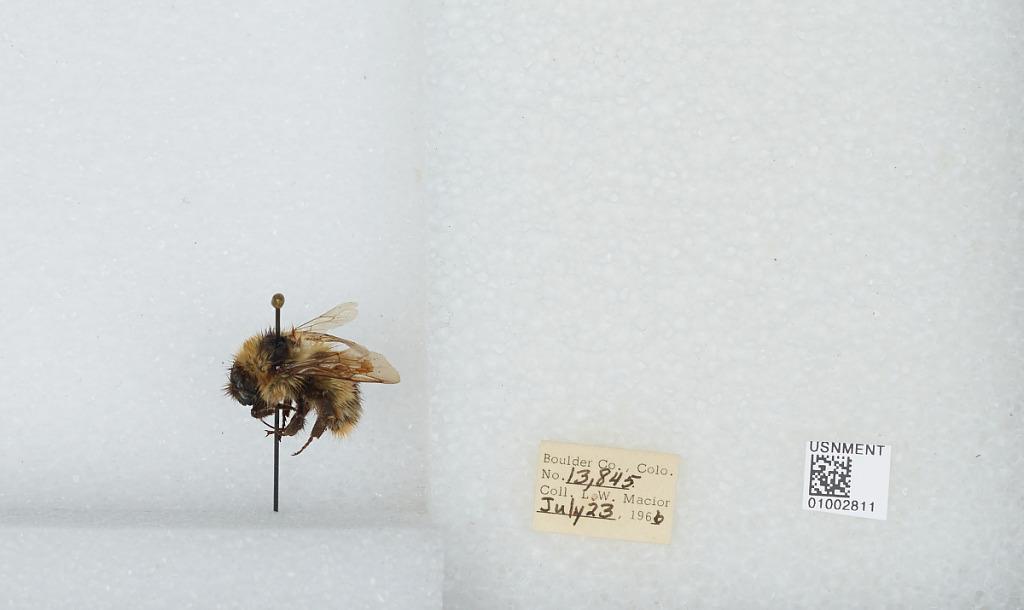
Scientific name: Bombus (Alpinobombus) balteatus Dahlbom
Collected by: L. Macior
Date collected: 1966-7-23
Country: United States
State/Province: Colorado
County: Boulder
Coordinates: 40.0275, -105.252